The Dark World (1953 film)

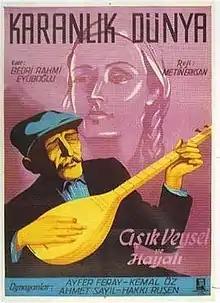
Film poster

The Dark World, also known as "Aşık Veysel'ın Hayatı", is a 1953 Turkish biographical drama film directed by Metin Erksan, and written by Bedri Rahmi Eyuboglu. It stars Âşık Veysel, Ayfer Feray, and Kemal Öz.